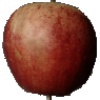
Label: red_apple